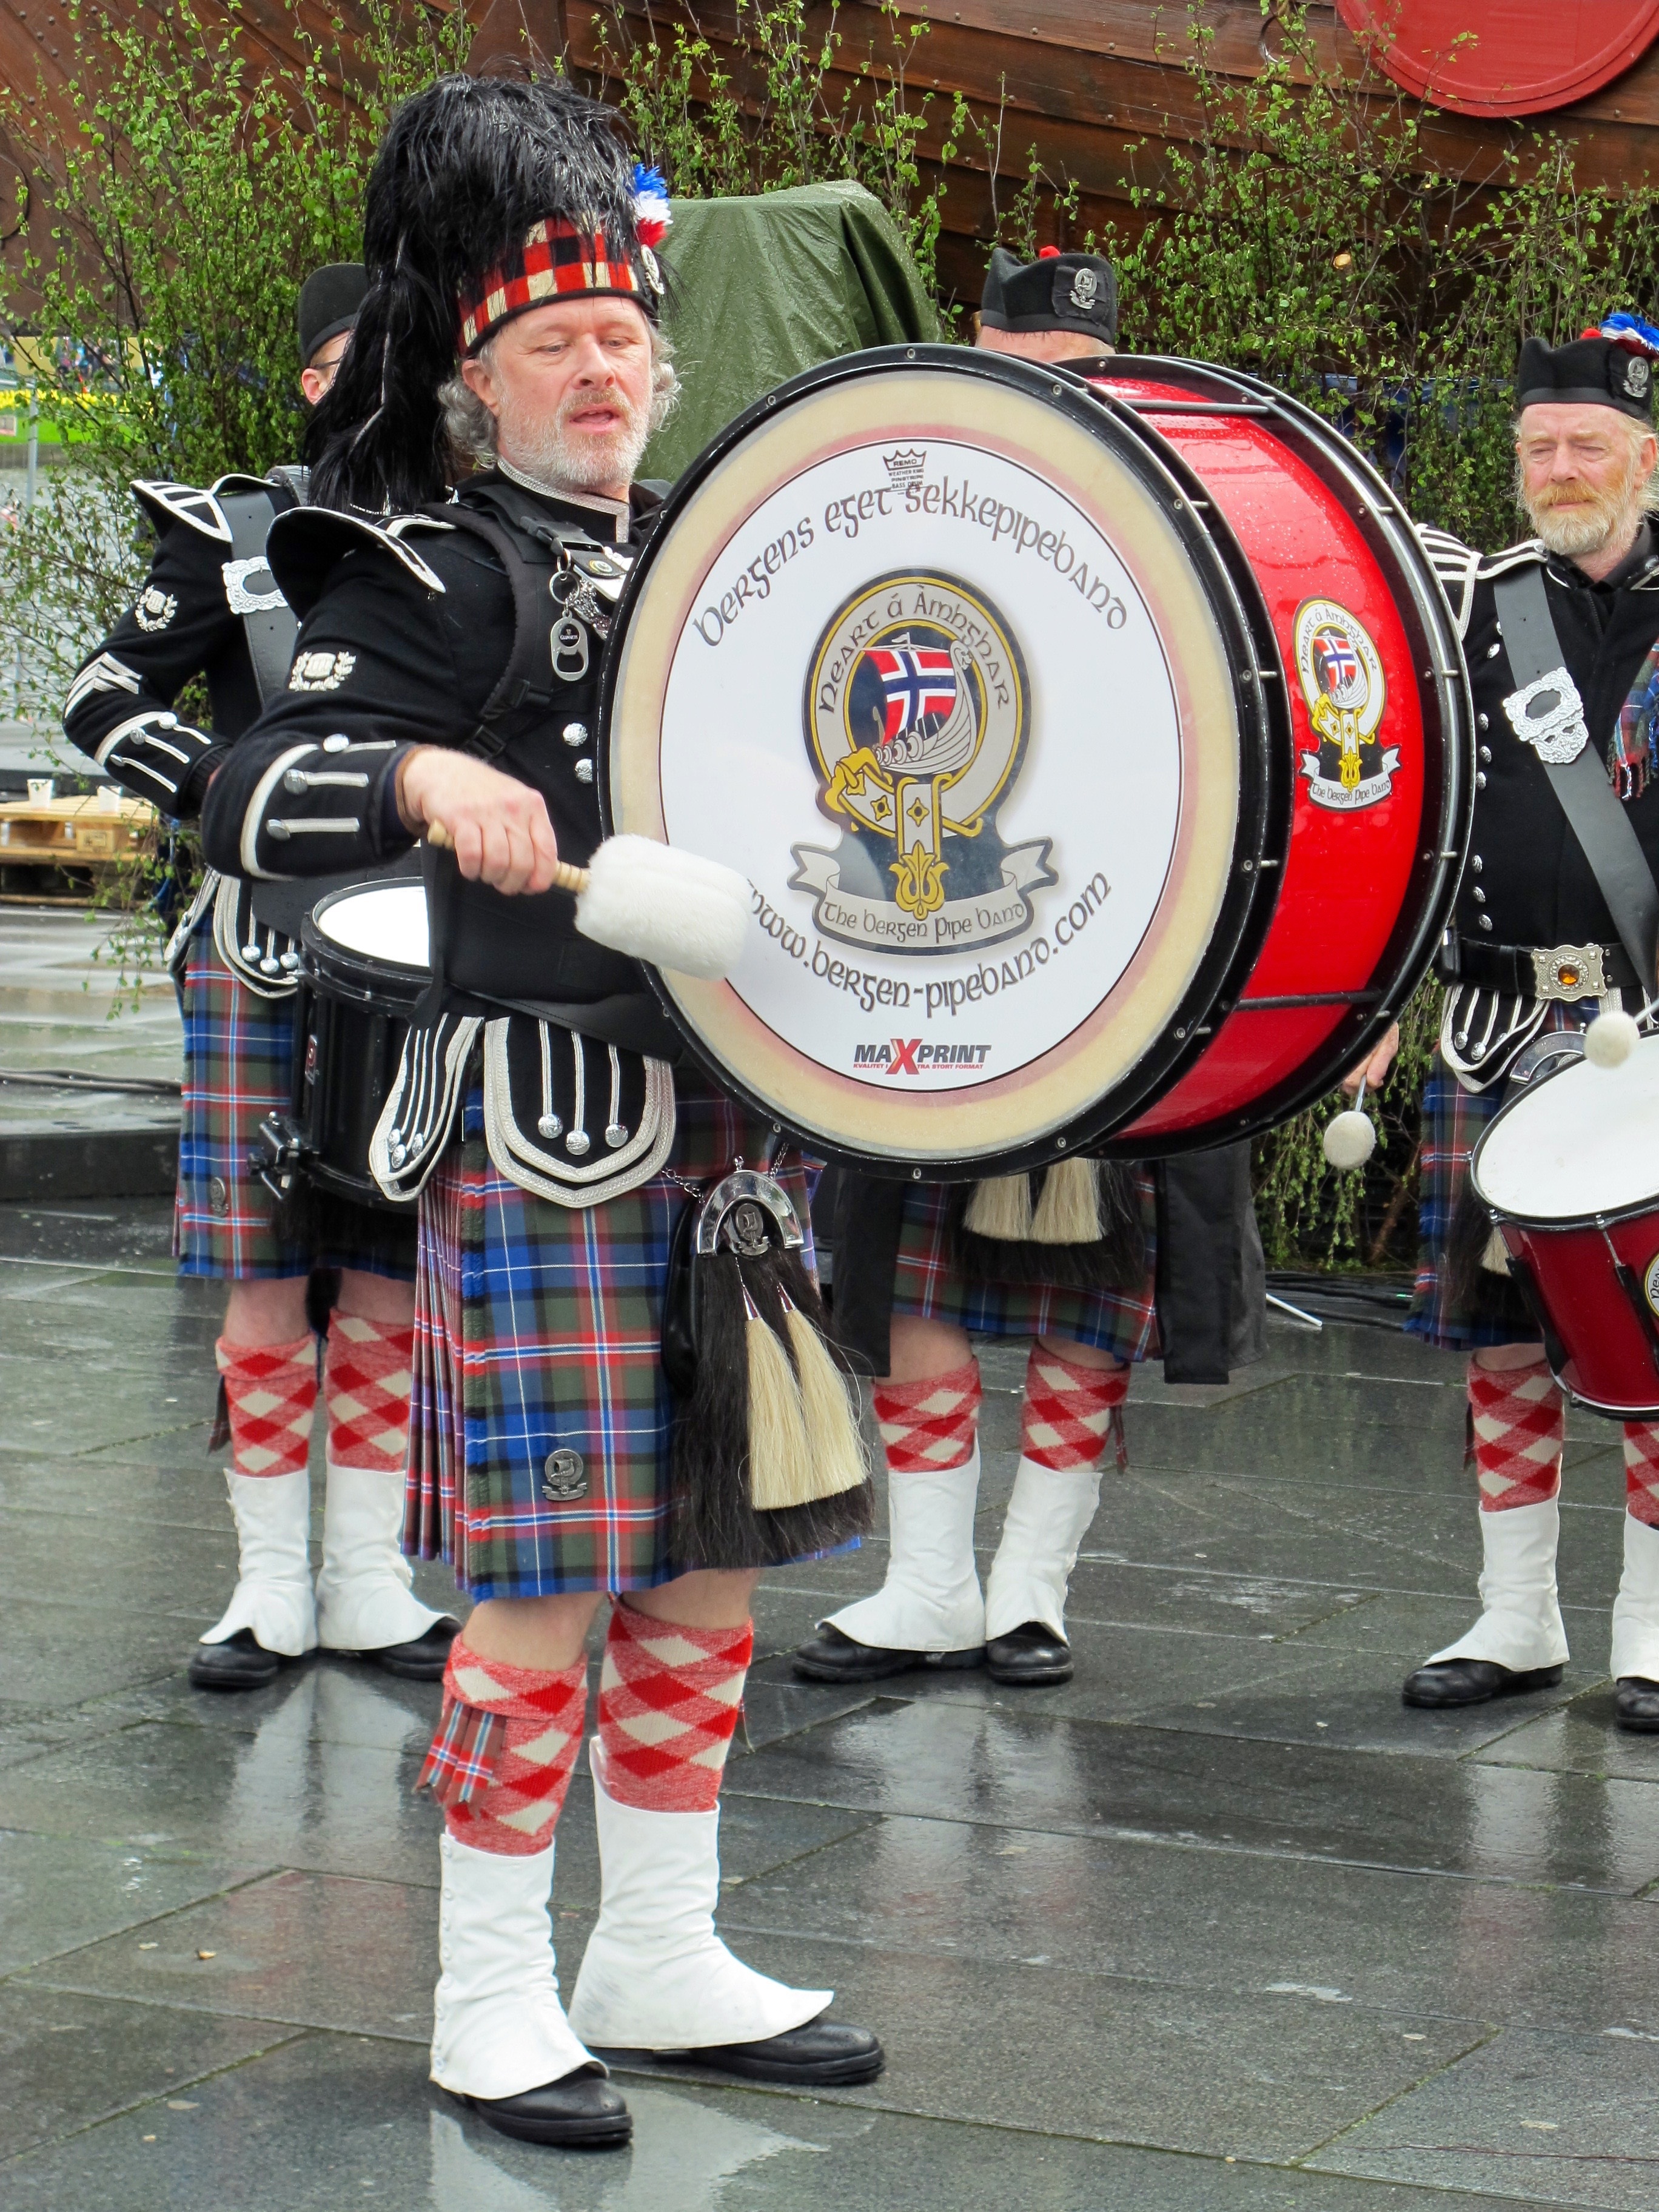
musician, drum, festival, costume, norway, kilt, bass drum